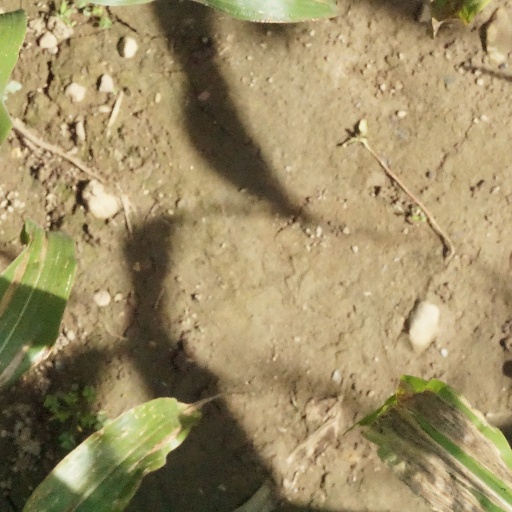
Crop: maize; corn